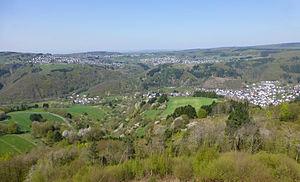
Arzbach est une municipalité du Verbandsgemeinde Bad Ems, dans l'arrondissement de Rhin-Lahn, en Rhénanie-Palatinat, dans l'ouest de l'Allemagne.